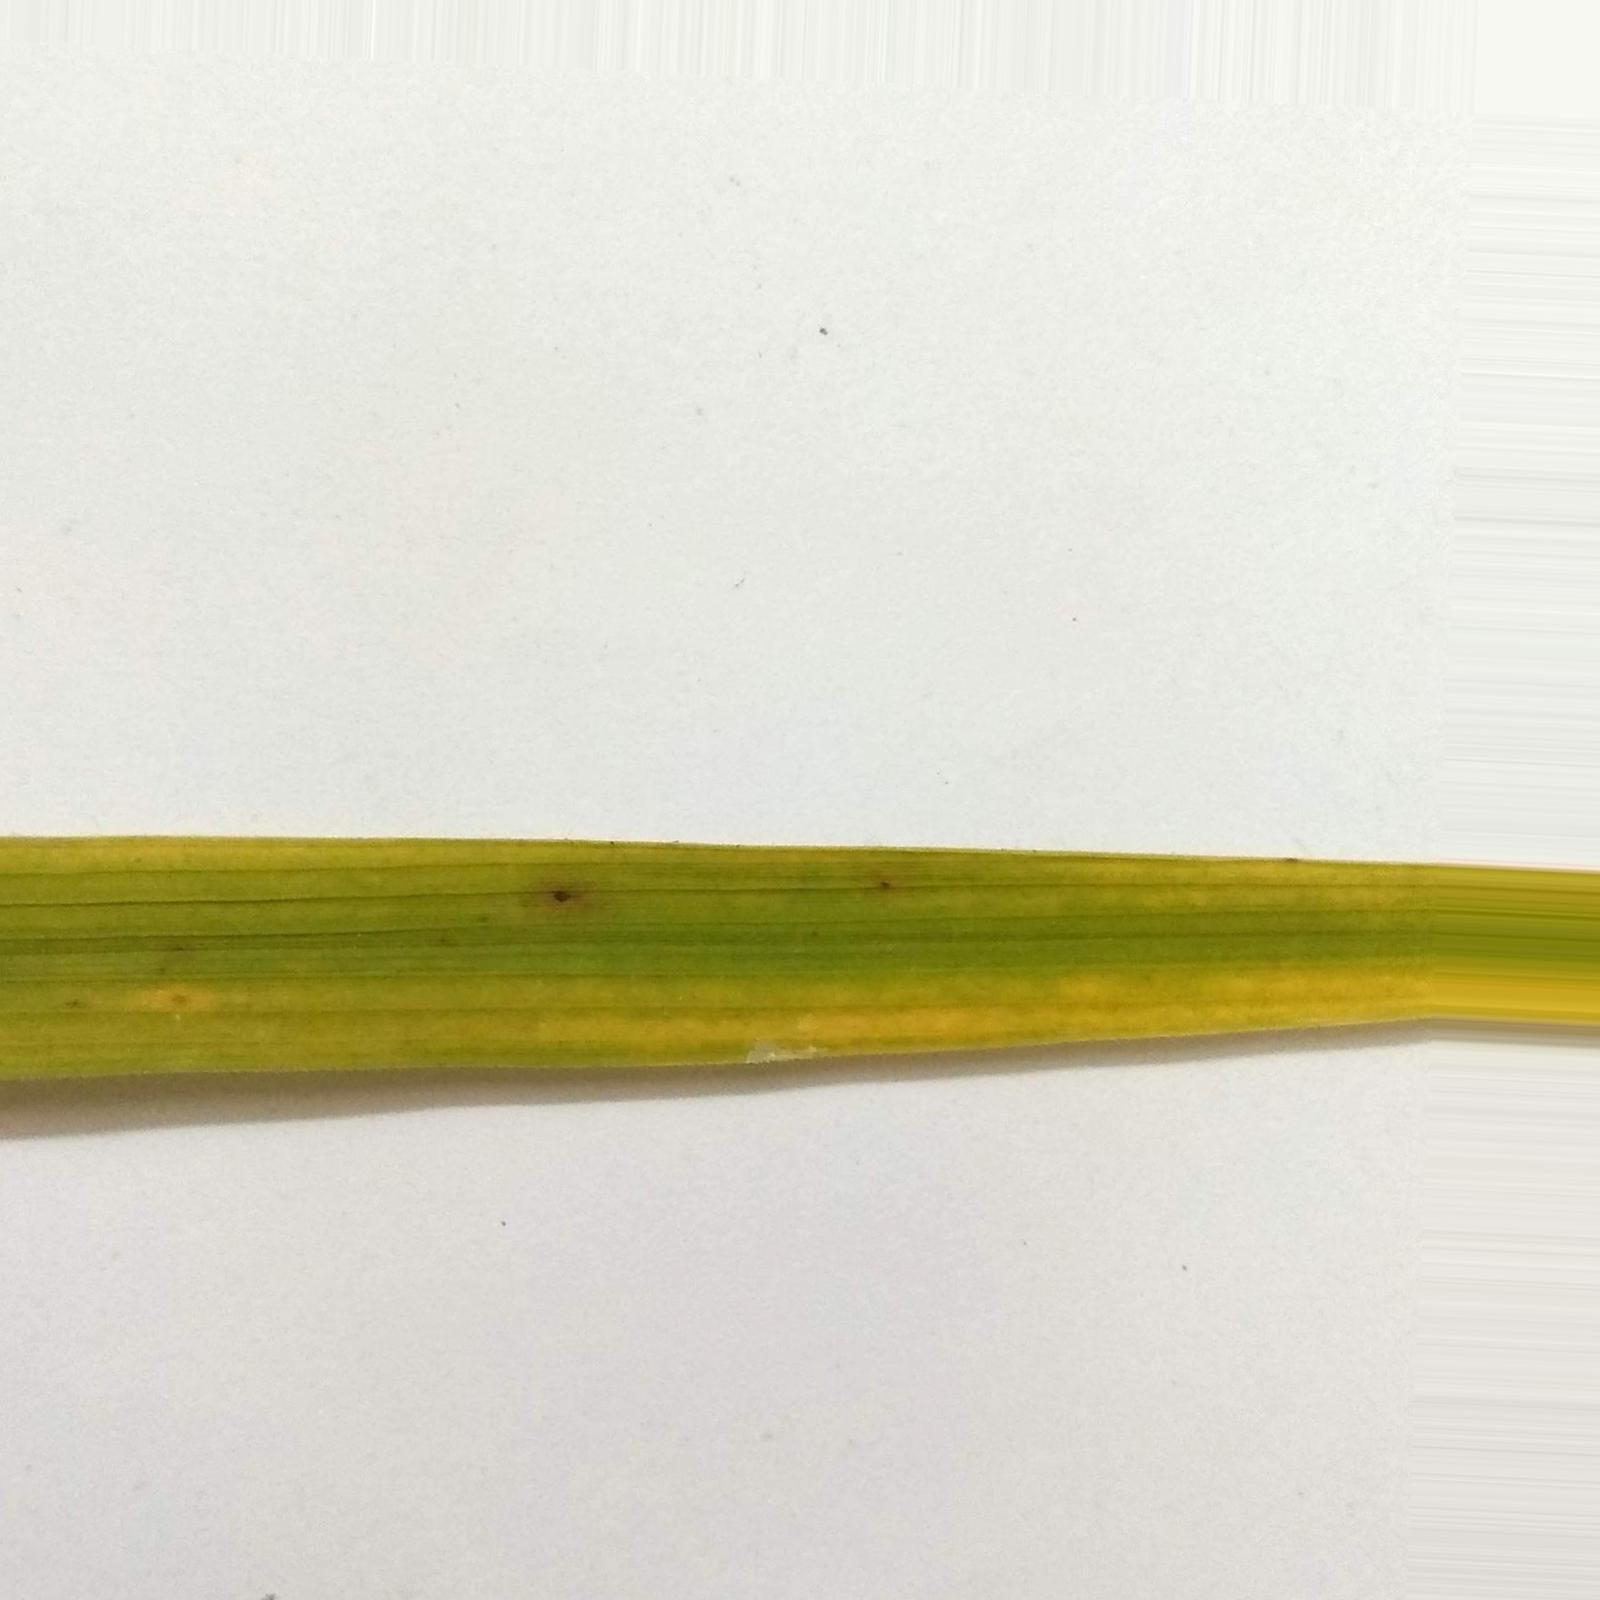
Nhãn: Bệnh Đốm Nâu ( Brown spot )